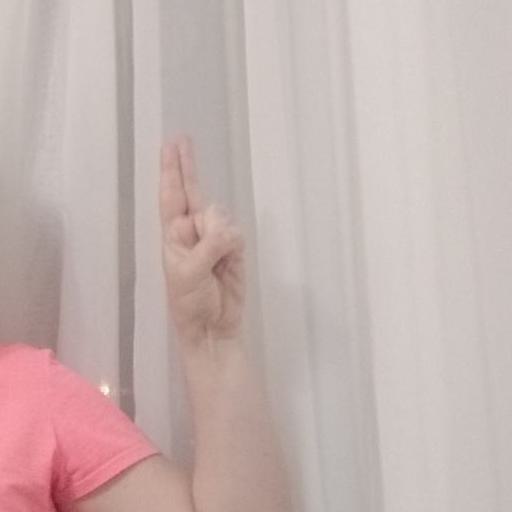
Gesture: two_up